Alberto Cisolla

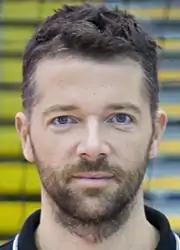
Cisolla in 2017

Alberto Cisolla (born 10 October 1977 in Treviso) is an Italian volleyball player.